South Wayne Historic District (Wayne, Pennsylvania)

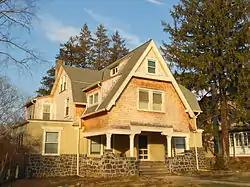
House in the South Wayne Historic District

The South Wayne Historic District is a national historic district that is located in Wayne, Delaware County, Pennsylvania.